Verocay body

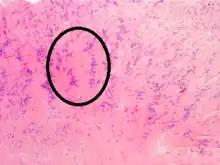
Antoni A area of schwannoma with Verocay bodies (one annotated by circle)

Verocay bodies were first described by Uruguayan neuro-pathologist José Juan Verocay in 1910. It is a required histopathological finding for diagnosing schwannomas (tumors of Schwann cells).